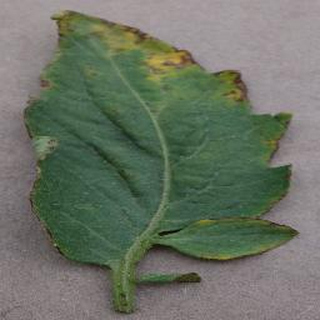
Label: tomato_bacterial_spot